Batman Dracula

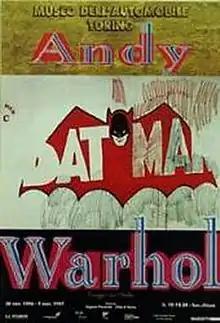
Promotional artwork

Batman Dracula is a 1964 silent 16mm Bolex black and white American superhero fan film produced and directed by Andy Warhol without the permission of DC Comics, who owns the character Batman. It stars Jack Smith who plays the roles of both millionaire Bruce Wayne and Count Dracula. The film was screened only at Warhol's Pop Art exhibits and some of it has been lost.